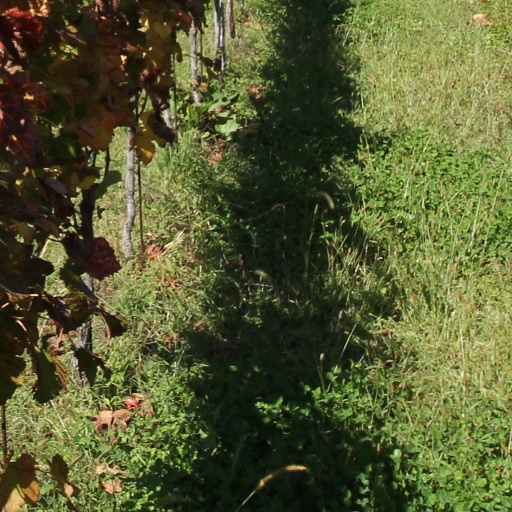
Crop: grape